Islamization of Jerusalem

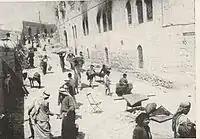
Arab plundering of the Jewish Quarter after its inhabitants' expulsion

While Christian holy sites were protected, and Muslim holy sites were maintained and renovated, Jewish holy sites were damaged and sometimes destroyed. According to Raphael Israeli, 58 synagogues were desecrated or demolished in the Old City, resulting in the de-Judaization of Jerusalem. Oesterreicher, a Christian clergyman and scholar, wrote, “During Jordanian rule, 34 out of the Old City’s 35 synagogues were dynamited.” The Western Wall was transformed into an exclusively Muslim holy site associated with "al-Buraq". 38,000 Jewish graves in the ancient Jewish cemetery on the Mount of Olives were systematically destroyed (used as pavement and latrines), and Jews were not allowed to be buried there. This was all in violation of the Israel-Jordan Armistice Agreement Article VIII - 2 "...; free access to the Holy Places and cultural institutions and use of the cemetery on the Mount of Olives;..."